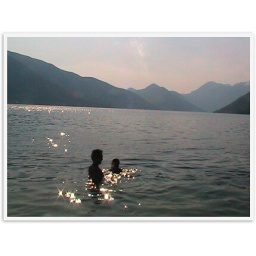
Swimming together in the crystal clear water of the Kotor Riviera, Montenegro